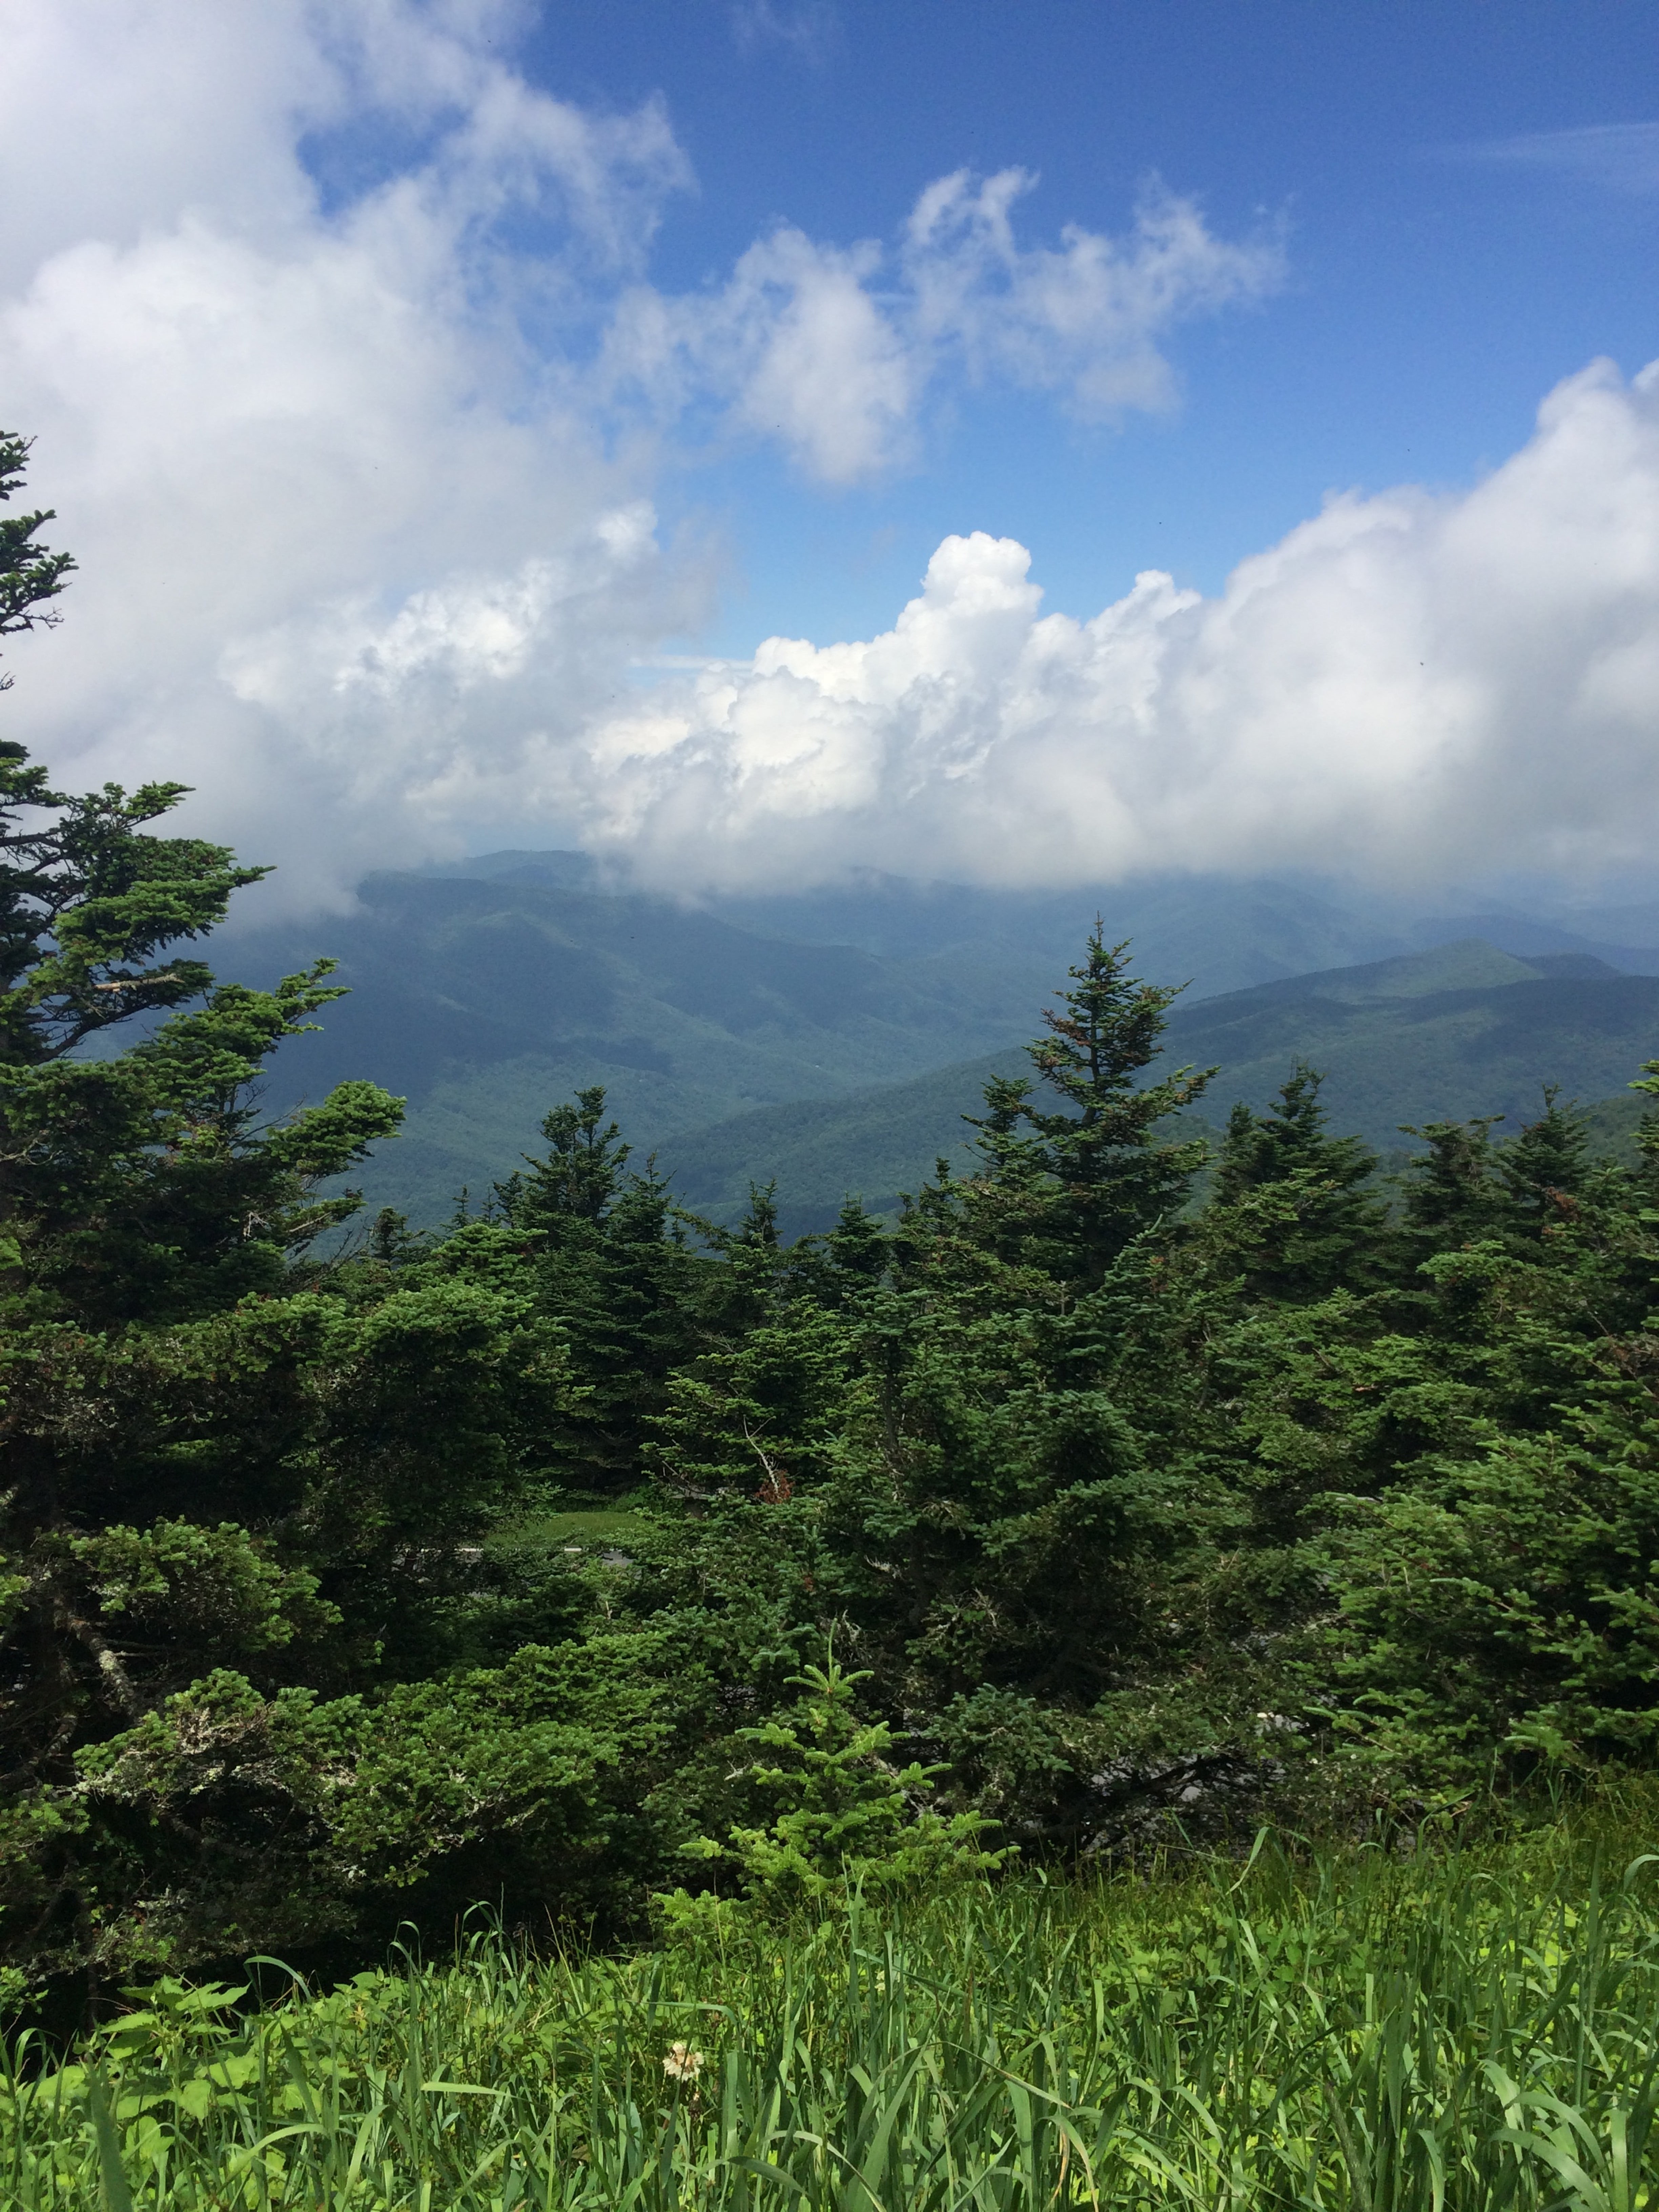
landscape, tree, nature, forest, grass, outdoor, wilderness, mountain, cloud, plant, sky, meadow, hill, flower, valley, mountain range, summer, green, ridge, sunny, clouds, mountains, grassland, vegetation, plateau, woodland, habitat, ecosystem, rural area, pine trees, biome, natural environment, geographical feature, atmospheric phenomenon, woody plant, mountainous landforms, north carolina black mountains